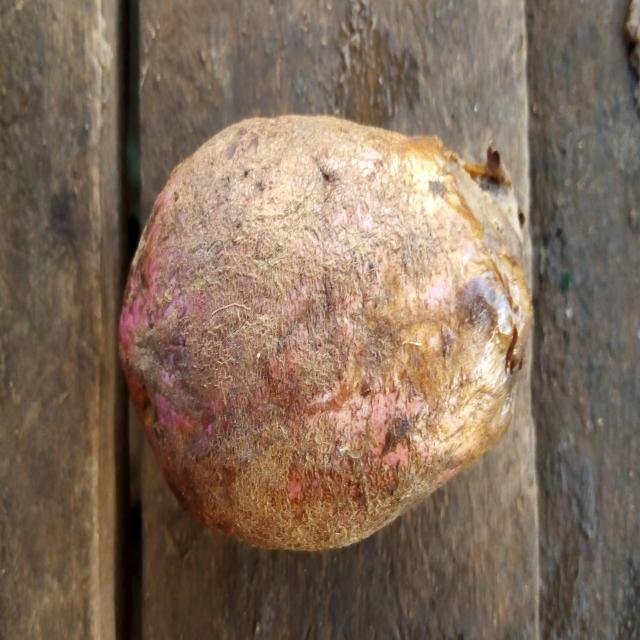
Plum grade: rotten